1930 Women's World Games

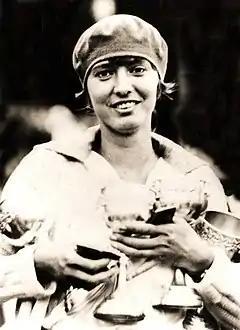
Halina Konopacka, winner of the discus event

The 1930 Women's World Games (Czech and Slovak III Ženské Světové Hry v Praze, French 3è Jeux Féminins Mondiaux ) were the third regular international Women's World Games, the tournament was held between September 6 - September 8 at the Letná Stadium in Prague.